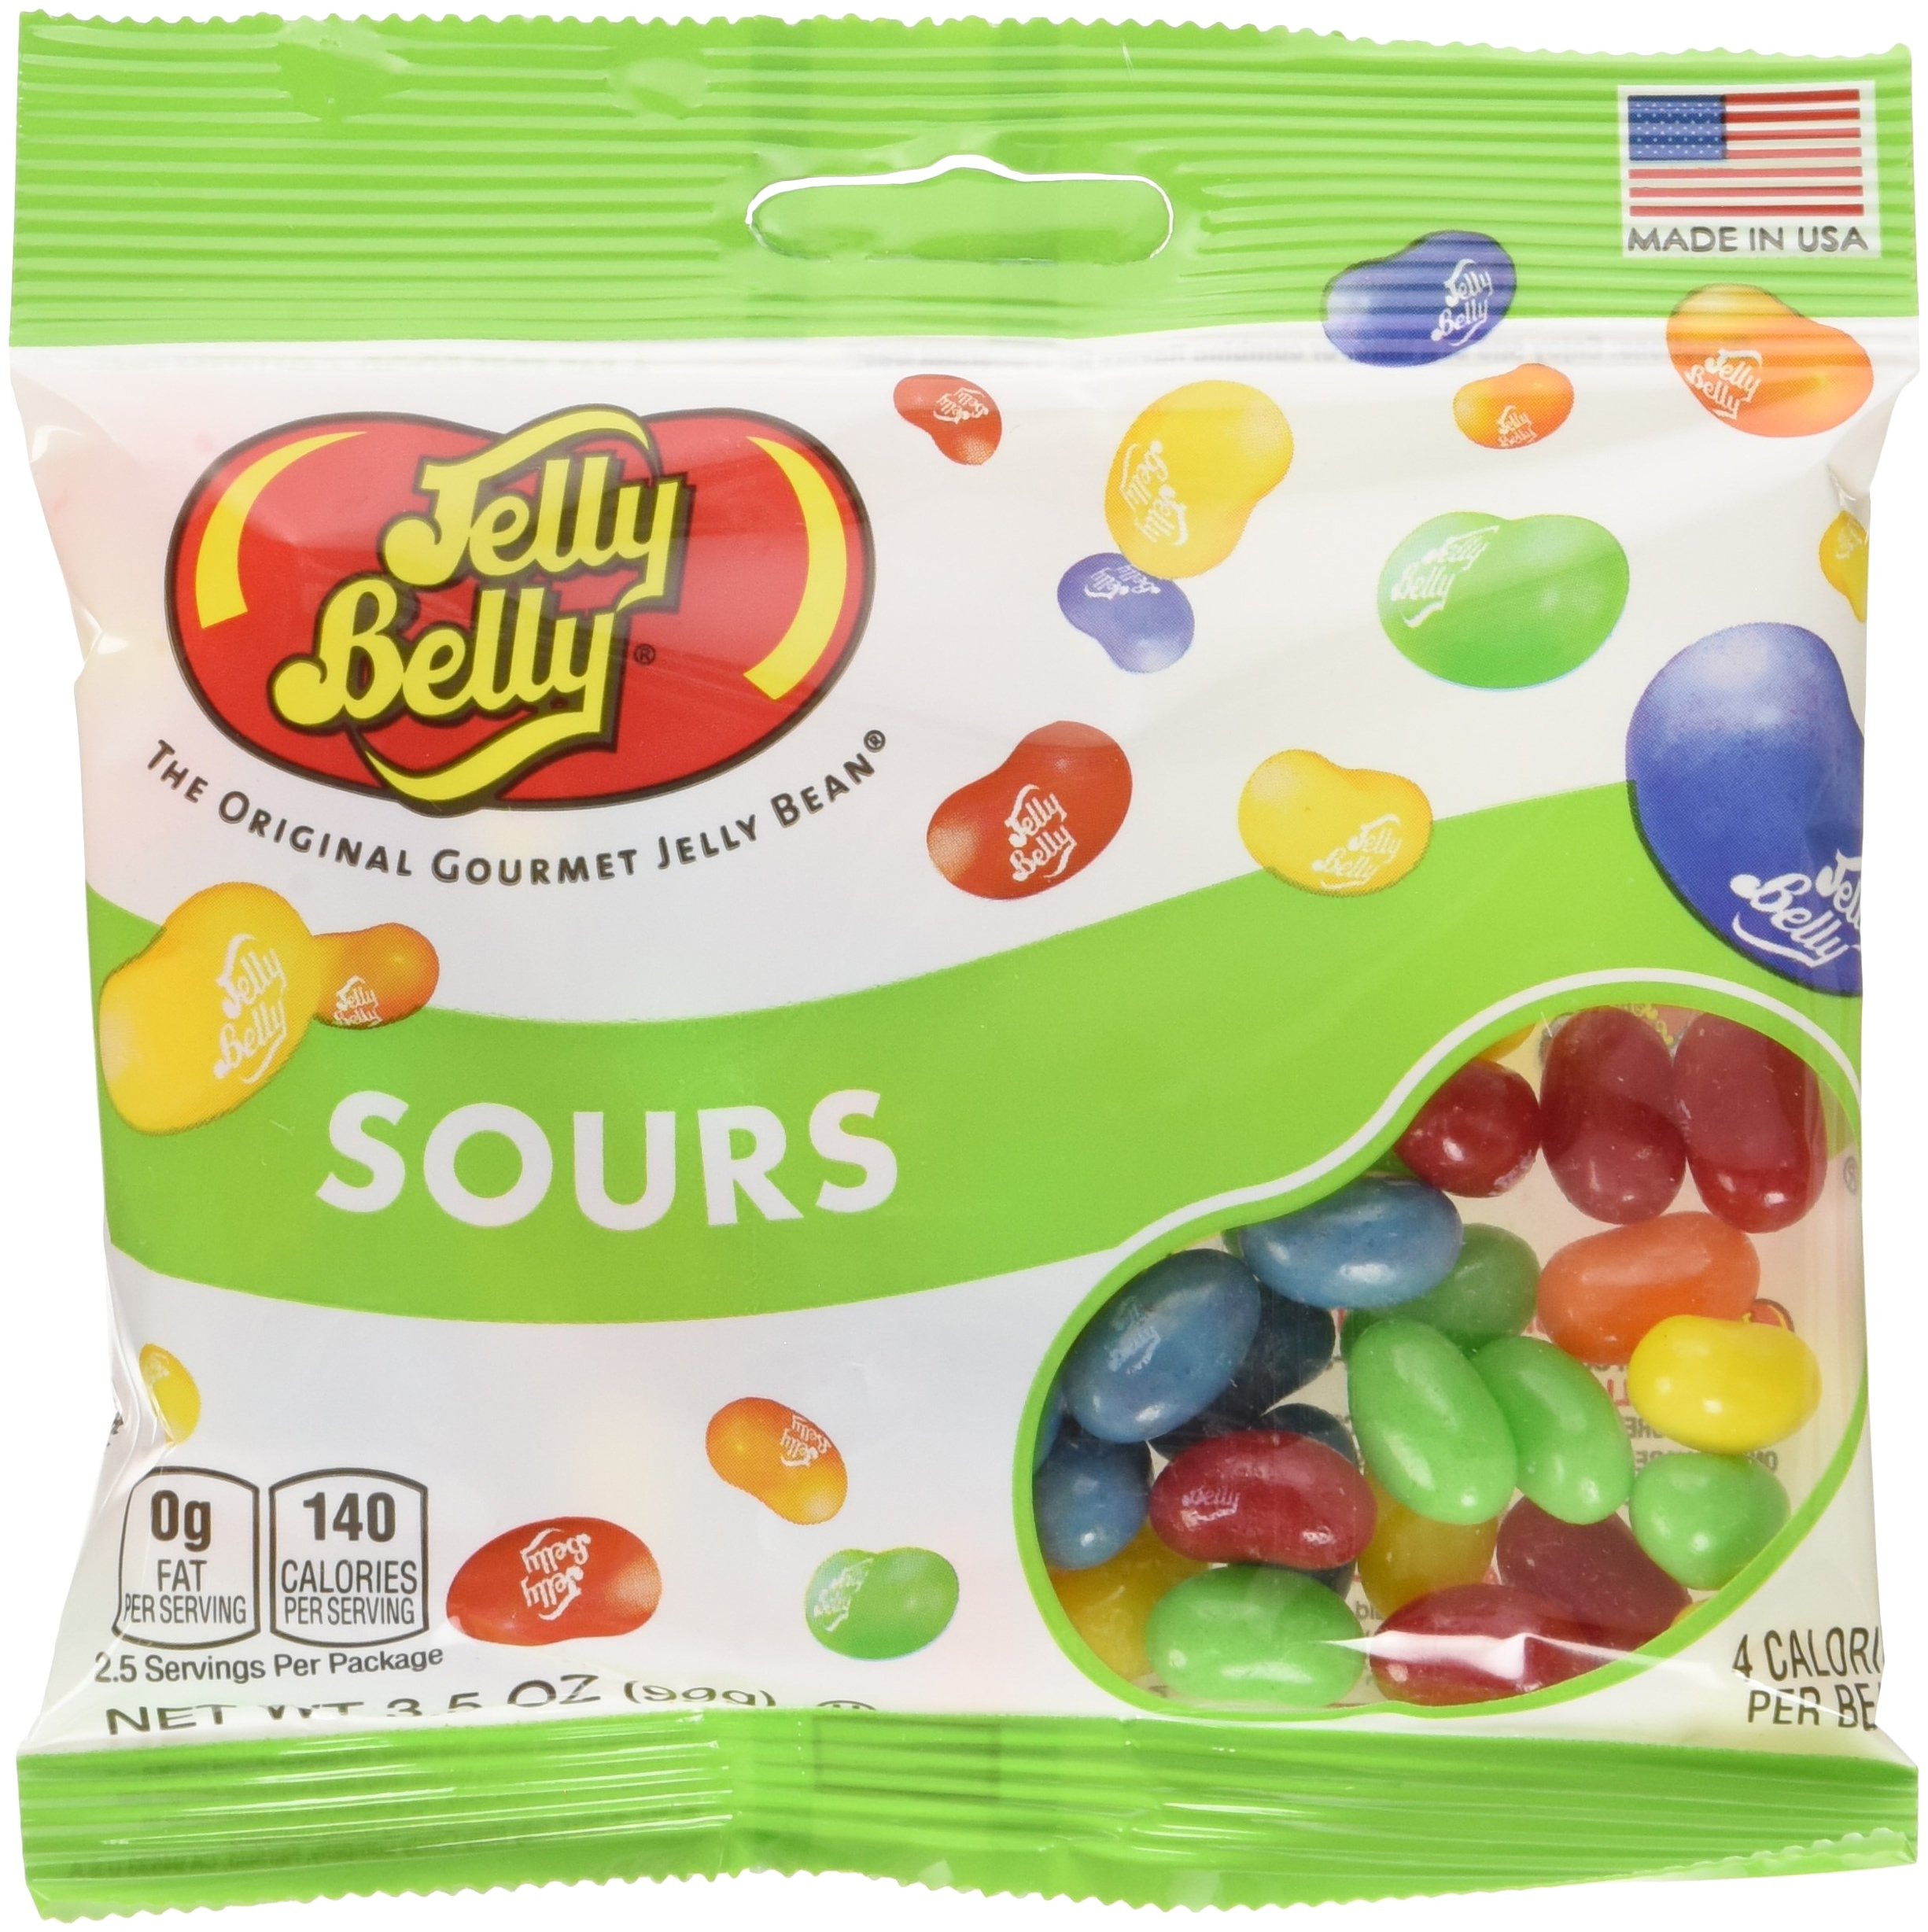
Item Name: Jelly Belly Sours Jelly Beans, Sour Fruit Flavors, 1-oz, 30 Pack
Bullet Point 1: Sour jelly beans have a tart, fruity flavor
Bullet Point 2: Includes 5 assorted sour fruit flavors
Bullet Point 3: Great for parties, gifts or enjoying all by yourself
Bullet Point 4: Contains 4 calories per jelly bean
Bullet Point 5: Vegetarian and free of gluten, peanuts, dairy and fat
Value: 30.0
Unit: Count

Price: 36.22